NAD+ kinase

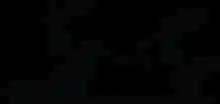
Proposed mechanism of action for NAD phosphorylation by NADK

NADK is highly regulated by the redox state of the cell. Whereas NAD is predominantly found in its oxidized state NAD, the phosphorylated NADP is largely present in its reduced form, as NADPH. Thus, NADK can modulate responses to oxidative stress by controlling NADP synthesis. Bacterial NADK is shown to be inhibited allosterically by both NADPH and NADH. NADK is also reportedly stimulated by calcium/calmodulin binding in certain cell types, such as neutrophils. NAD kinases in plants and sea urchin eggs have also been found to bind calmodulin.